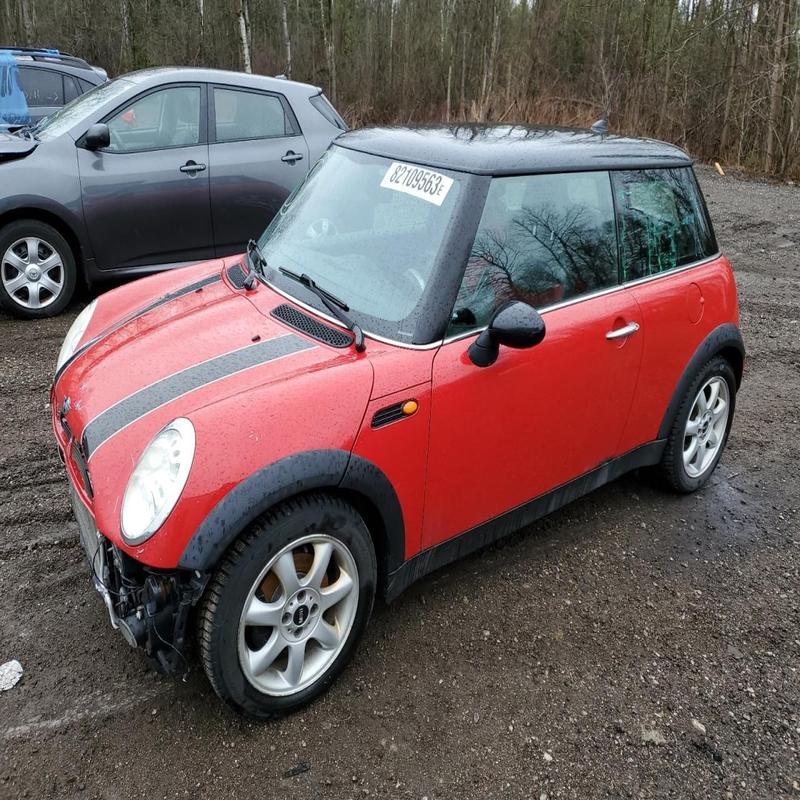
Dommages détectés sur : pare-choc avant, capot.
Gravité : majeur